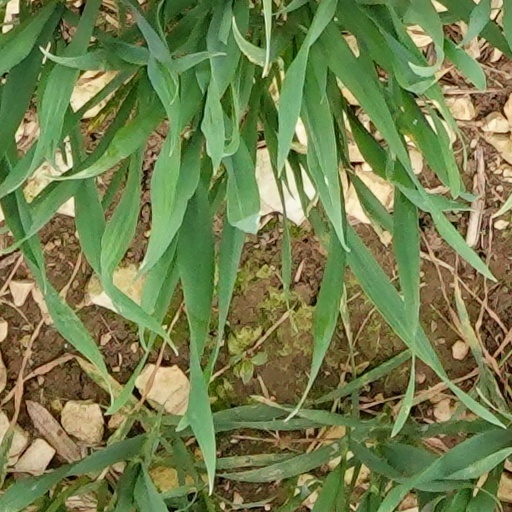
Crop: wheat